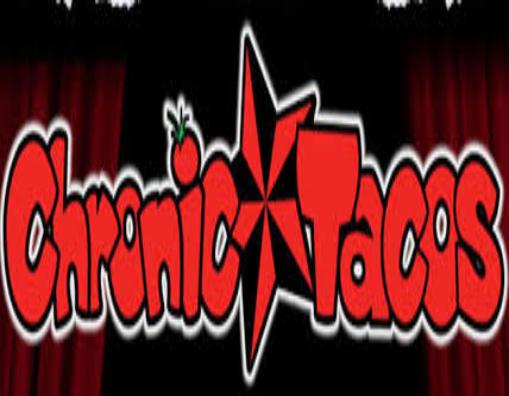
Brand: Chronic Tacos-2
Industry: Food